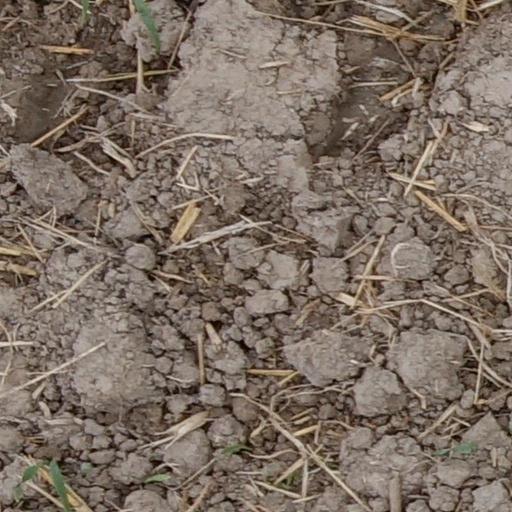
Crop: wheat